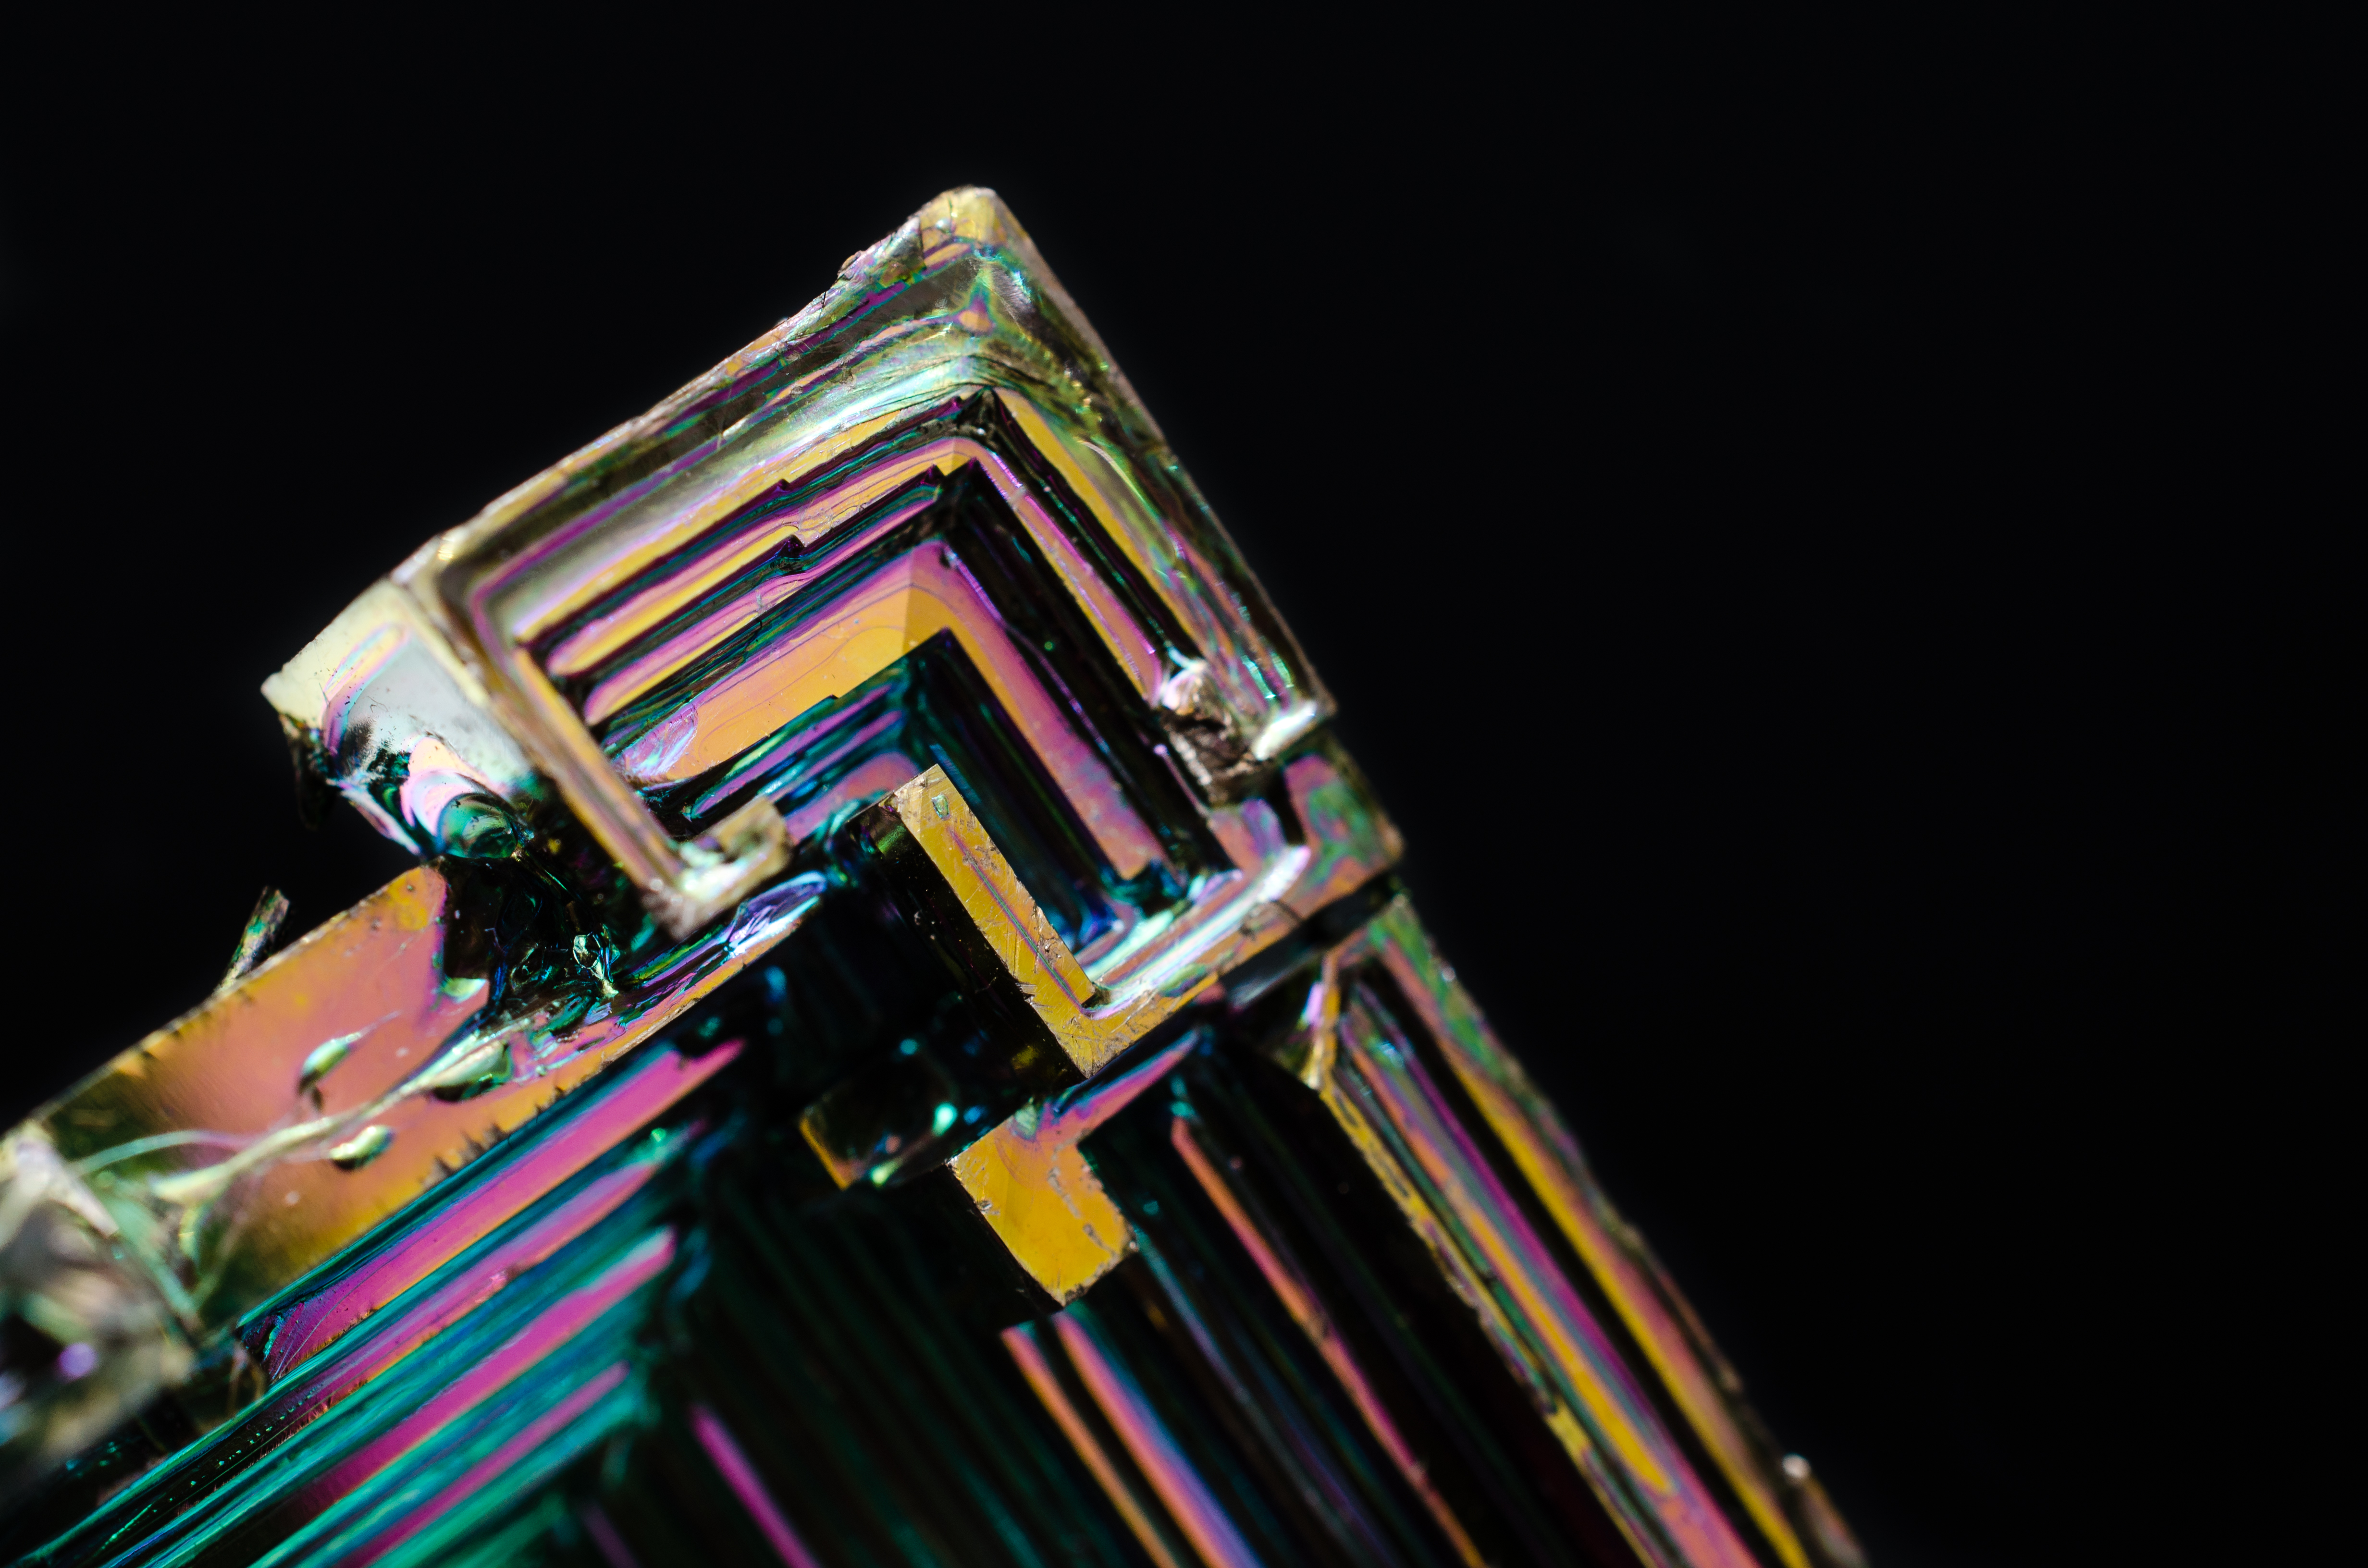
night, color, blue, jewellery, shape, macro photography